1925 Pittsburgh Panthers football team

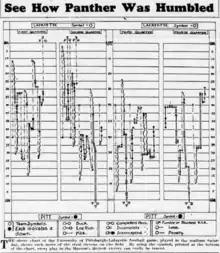
Play-By-Play Chart for October 3, 1925 Pitt vs. Lafayette game

For the fifth year in a row, Lafayette College from Easton, PA. was the second game on the schedule. The series with Lafayette was tied at three victories apiece. Former Pitt star Herb McCracken was in his second year at the helm, having led the Maroon to a 10–0 win over Pitt and final record of 7–2 in 1924. Lafayette opened their 1925 slate with a 20–14 win over Muhlenberg. Lafayette lost All-America end Berry and stalwart guard Budd from the line to graduation. "The Maroon however, will flash a powerful backfield with Kirkleski, Marsh, Gebhardt, Moore and Millman – a quintet of fast steppers – in harness."